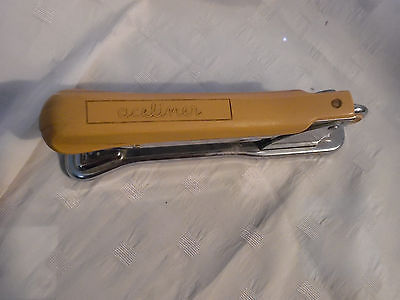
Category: stapler